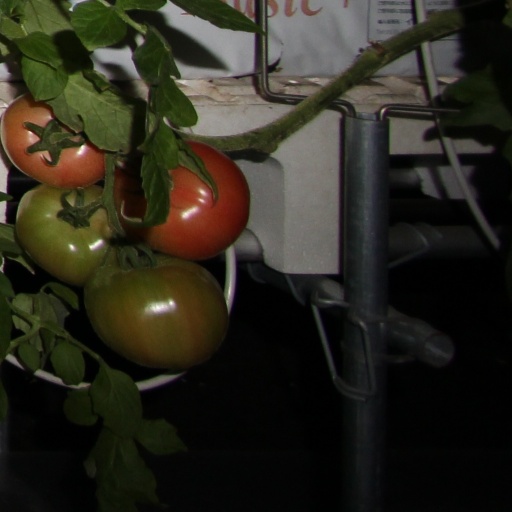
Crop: tomato